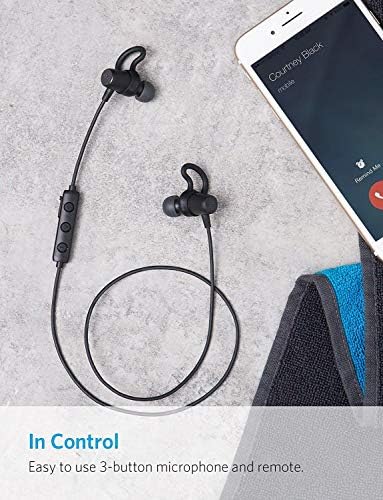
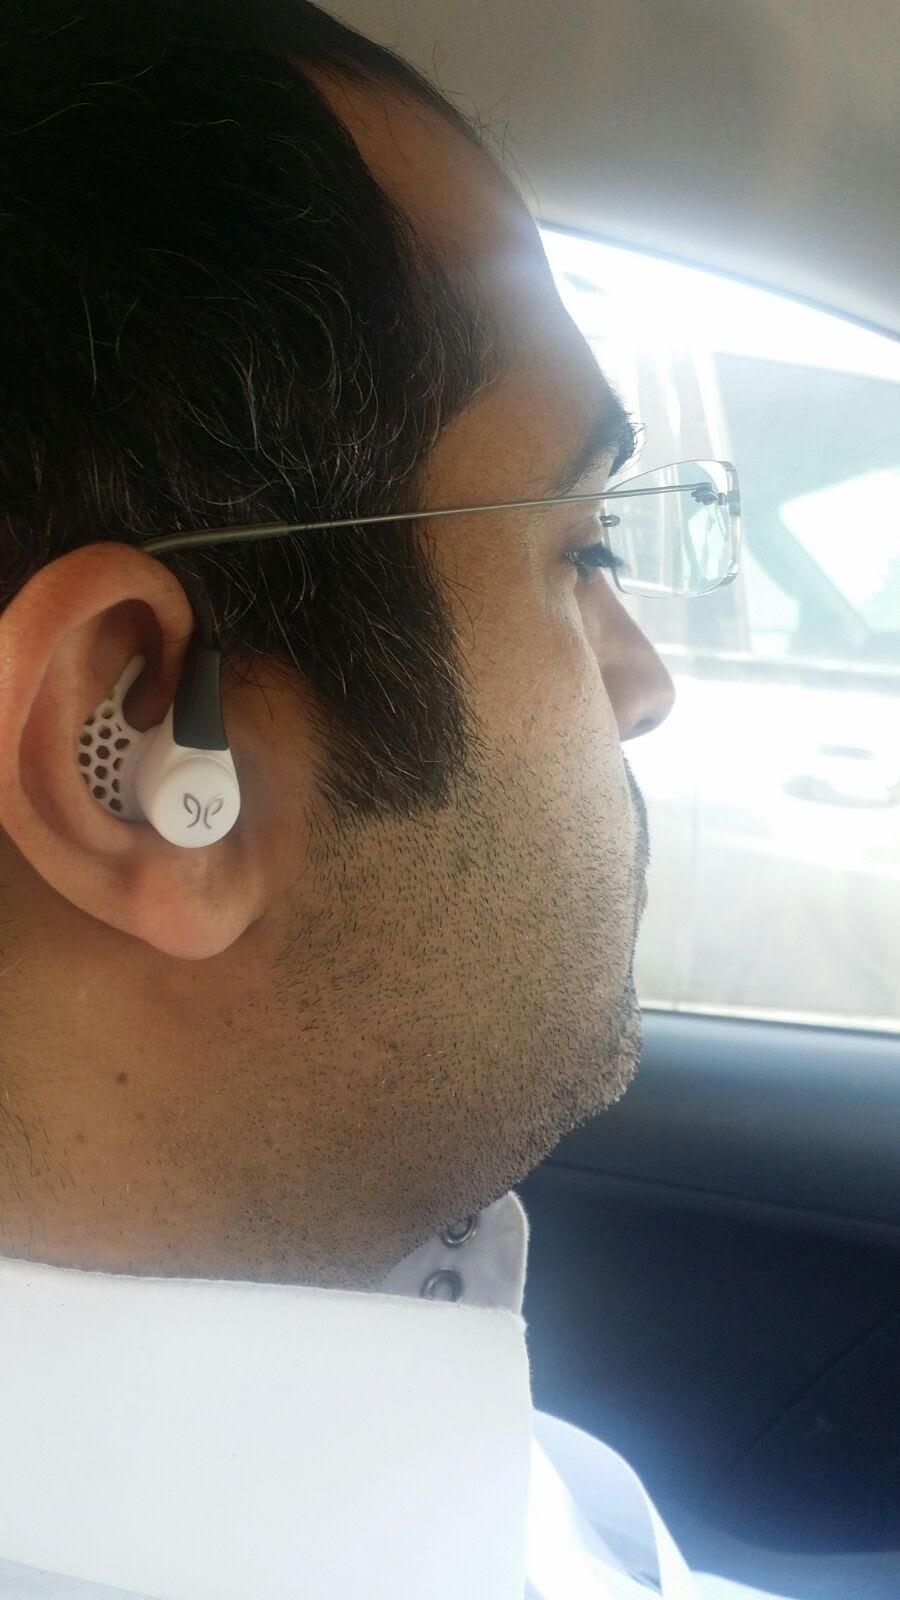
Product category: headphones
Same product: no